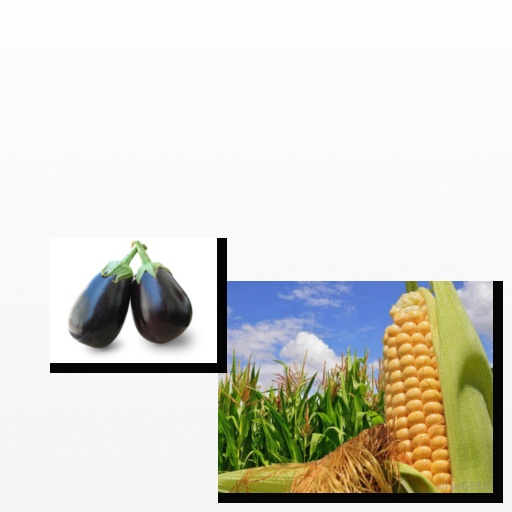
Food items: eggplant, corn